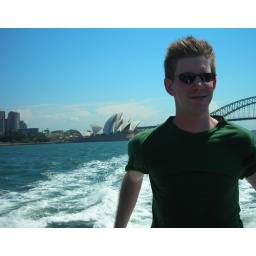
some guy in front of the opera house and the harbour bridge